Hong Kong Adventist College

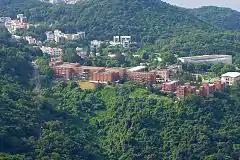
Hong Kong Adventist College

Seventh-day Adventists first began the educational work in China in the southern part of mainland China. In 1903, the church operating in Guangzhou founded its first school. This girls school was called “The Bethel Girls’ School”. In 1905, the church established "Yick Chi Boys’ School." In 1911, the Yick Chi Boys' School was closed and re-opened as a middle school five years later as “Sam Yuk School".